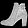
Label: Ankle boot